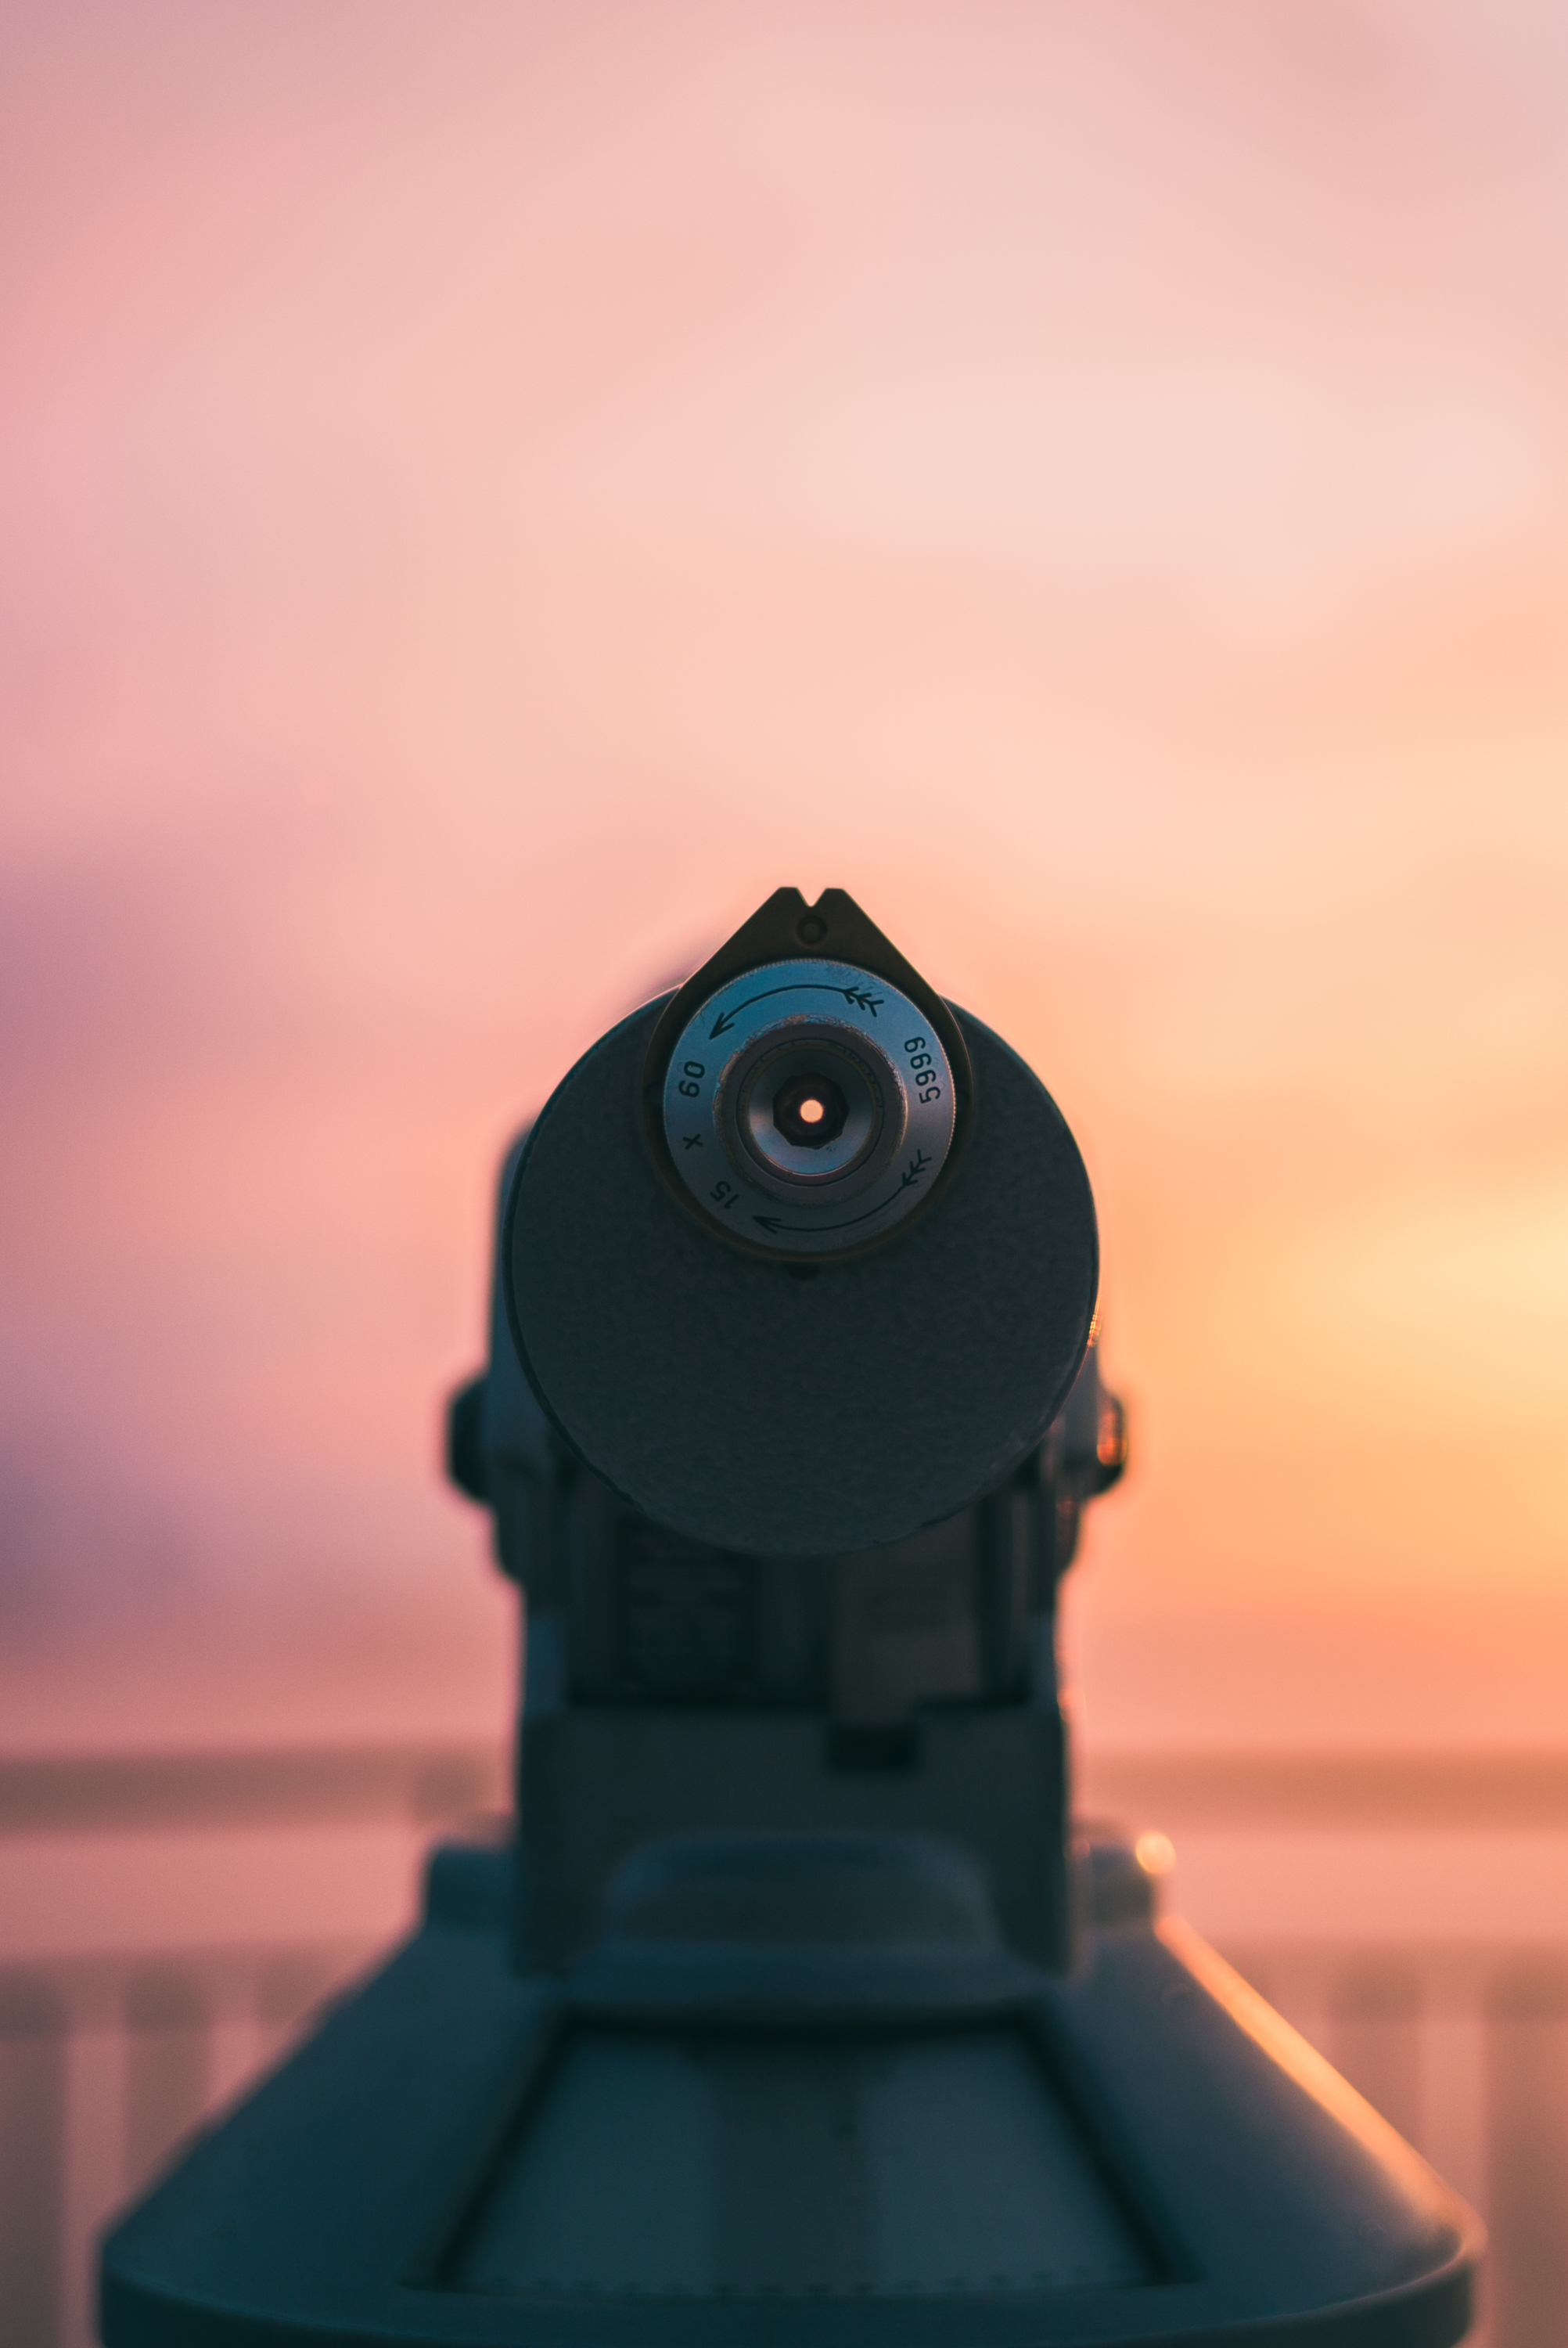
hand, light, blur, sky, telescope, lens, equipment, color, darkness, blue, close up, focus, shape, screenshot, atmosphere of earth